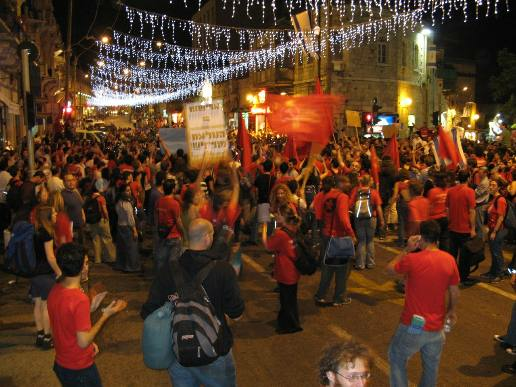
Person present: Yes